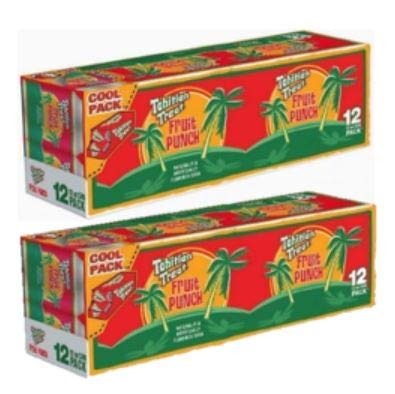
Item Name: Tahitian Treat 24-Pack cans
Bullet Point 1: Tahitian Treat Soda
Bullet Point 2: Fruit Punch Soda
Bullet Point 3: 12oz Cans
Bullet Point 4: Pack of 24
Bullet Point 5: Total of 288 Fl Oz
Product Description: Tahitian Treat is a carbonated Fruit Punch Soft Drink.
Value: 288.0
Unit: Fl Oz

Price: 24